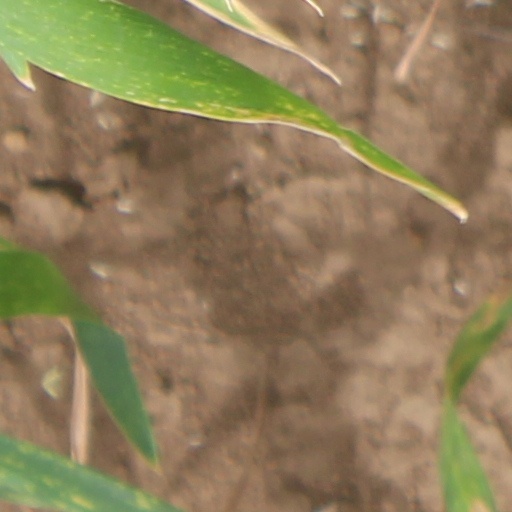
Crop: wheat